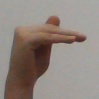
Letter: khaa